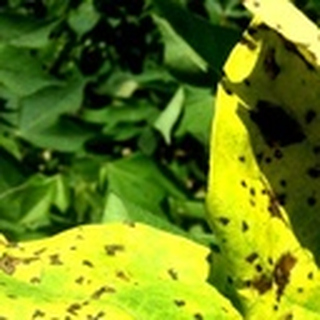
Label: cotton_bacterial_blight